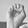
ASL letter: E